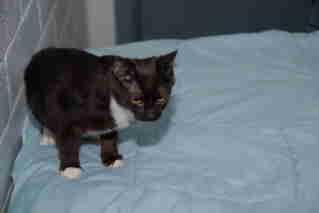
cat